2003 Brazilian Grand Prix

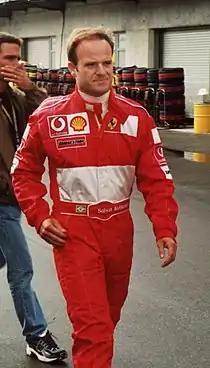
Rubens Barrichello "(pictured in 2002)" took the seventh pole position of his career in the second qualifying session

The second qualifying session was held in warm and dry weather conditions. Barrichello had the lap time display on his steering wheel switched off so he could be focused. This earned him pole position, the first for a Brazilian driver at the track since Ayrton Senna in the 1994 event, his first since the 2002 Hungarian Grand Prix and the seventh of his career with a 1-minute and 13.807 seconds lap. Barrichello was joined on the grid's front row by Coulthard who was 0.11 seconds slower after McLaren changed his car's balance. Webber was set to take pole position until a driver error at Pinheirinho demoted him to third. A driver error at the same turn and a loose car left Räikkönen in fourth as Trulli moved to fifth. Excessive oversteer and circumspect braking restricted Ralf Schumacher to sixth. Michael Schumacher made a minor error at the Senna S chicane and was seventh; he took his lowest grid position since he started ninth at the 1998 German Grand Prix. Fisichella qualified eighth, Montoya had an oversteer that put him ninth and Alonso was tenth. Button set the 11th-fastest lap, with his teammate Villeneuve 13th after an intermittent loss of power in the Senna S chicane; Heidfeld in 12th separated the pair. Frentzen took 14th and Panis (who made a driver error) 15th. Firman changed his car's setup and qualified 16th due to a driver error, ahead of Pizzonia in 17th, who had brake problems and an unbalanced car. An tight handling car and an unsuccessful fix to the problems left Da Matta in 18th. The Minardi cars were equipped with a hard compound tyre and completed the starting order in 19th and 20th (Verstappen ahead of Wilson).